Avesnes-en-Saosnois

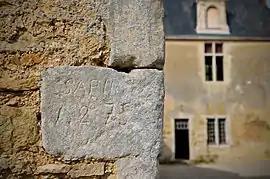
Verdigné manor

Avesnes-en-Saosnois is a commune in the Sarthe department in the region of Pays de la Loire in northwestern France.